Teresa Meniru

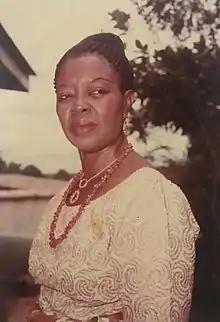
Teresa Meniru, around 1980.

Teresa Ekwutosi Agbomma Meniru (April 7, 1931 – August 24, 1994) was a Nigerian writer of young adult literature and children's stories.